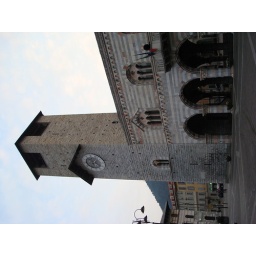
clock tower in Lake Como